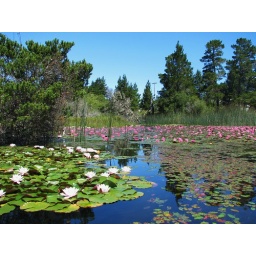
Beautiful water lilies on a lake near the Oregon coast